Goniophotometer

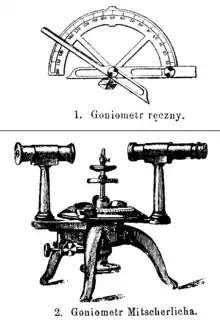
Manual (1), and Mitscherlich's optical (2) goniometers for use in crystallography, c. 1900

A Goniophotometer is a device used for measurement of the light emitted from an object at different angles. The use of goniophotometers has been increasing in recent years with the introduction of LED-light sources, which are mostly directed light sources, where the spatial distribution of light is not homogeneous. If a light source is homogeneous in its distribution of light, it is called a Lambertian source. Due to strict regulations, the spatial distribution of light is of high importance to automotive lighting and its design.